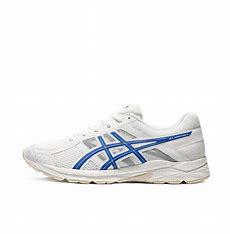
Brand: Asics
Model: Gel Contend 4